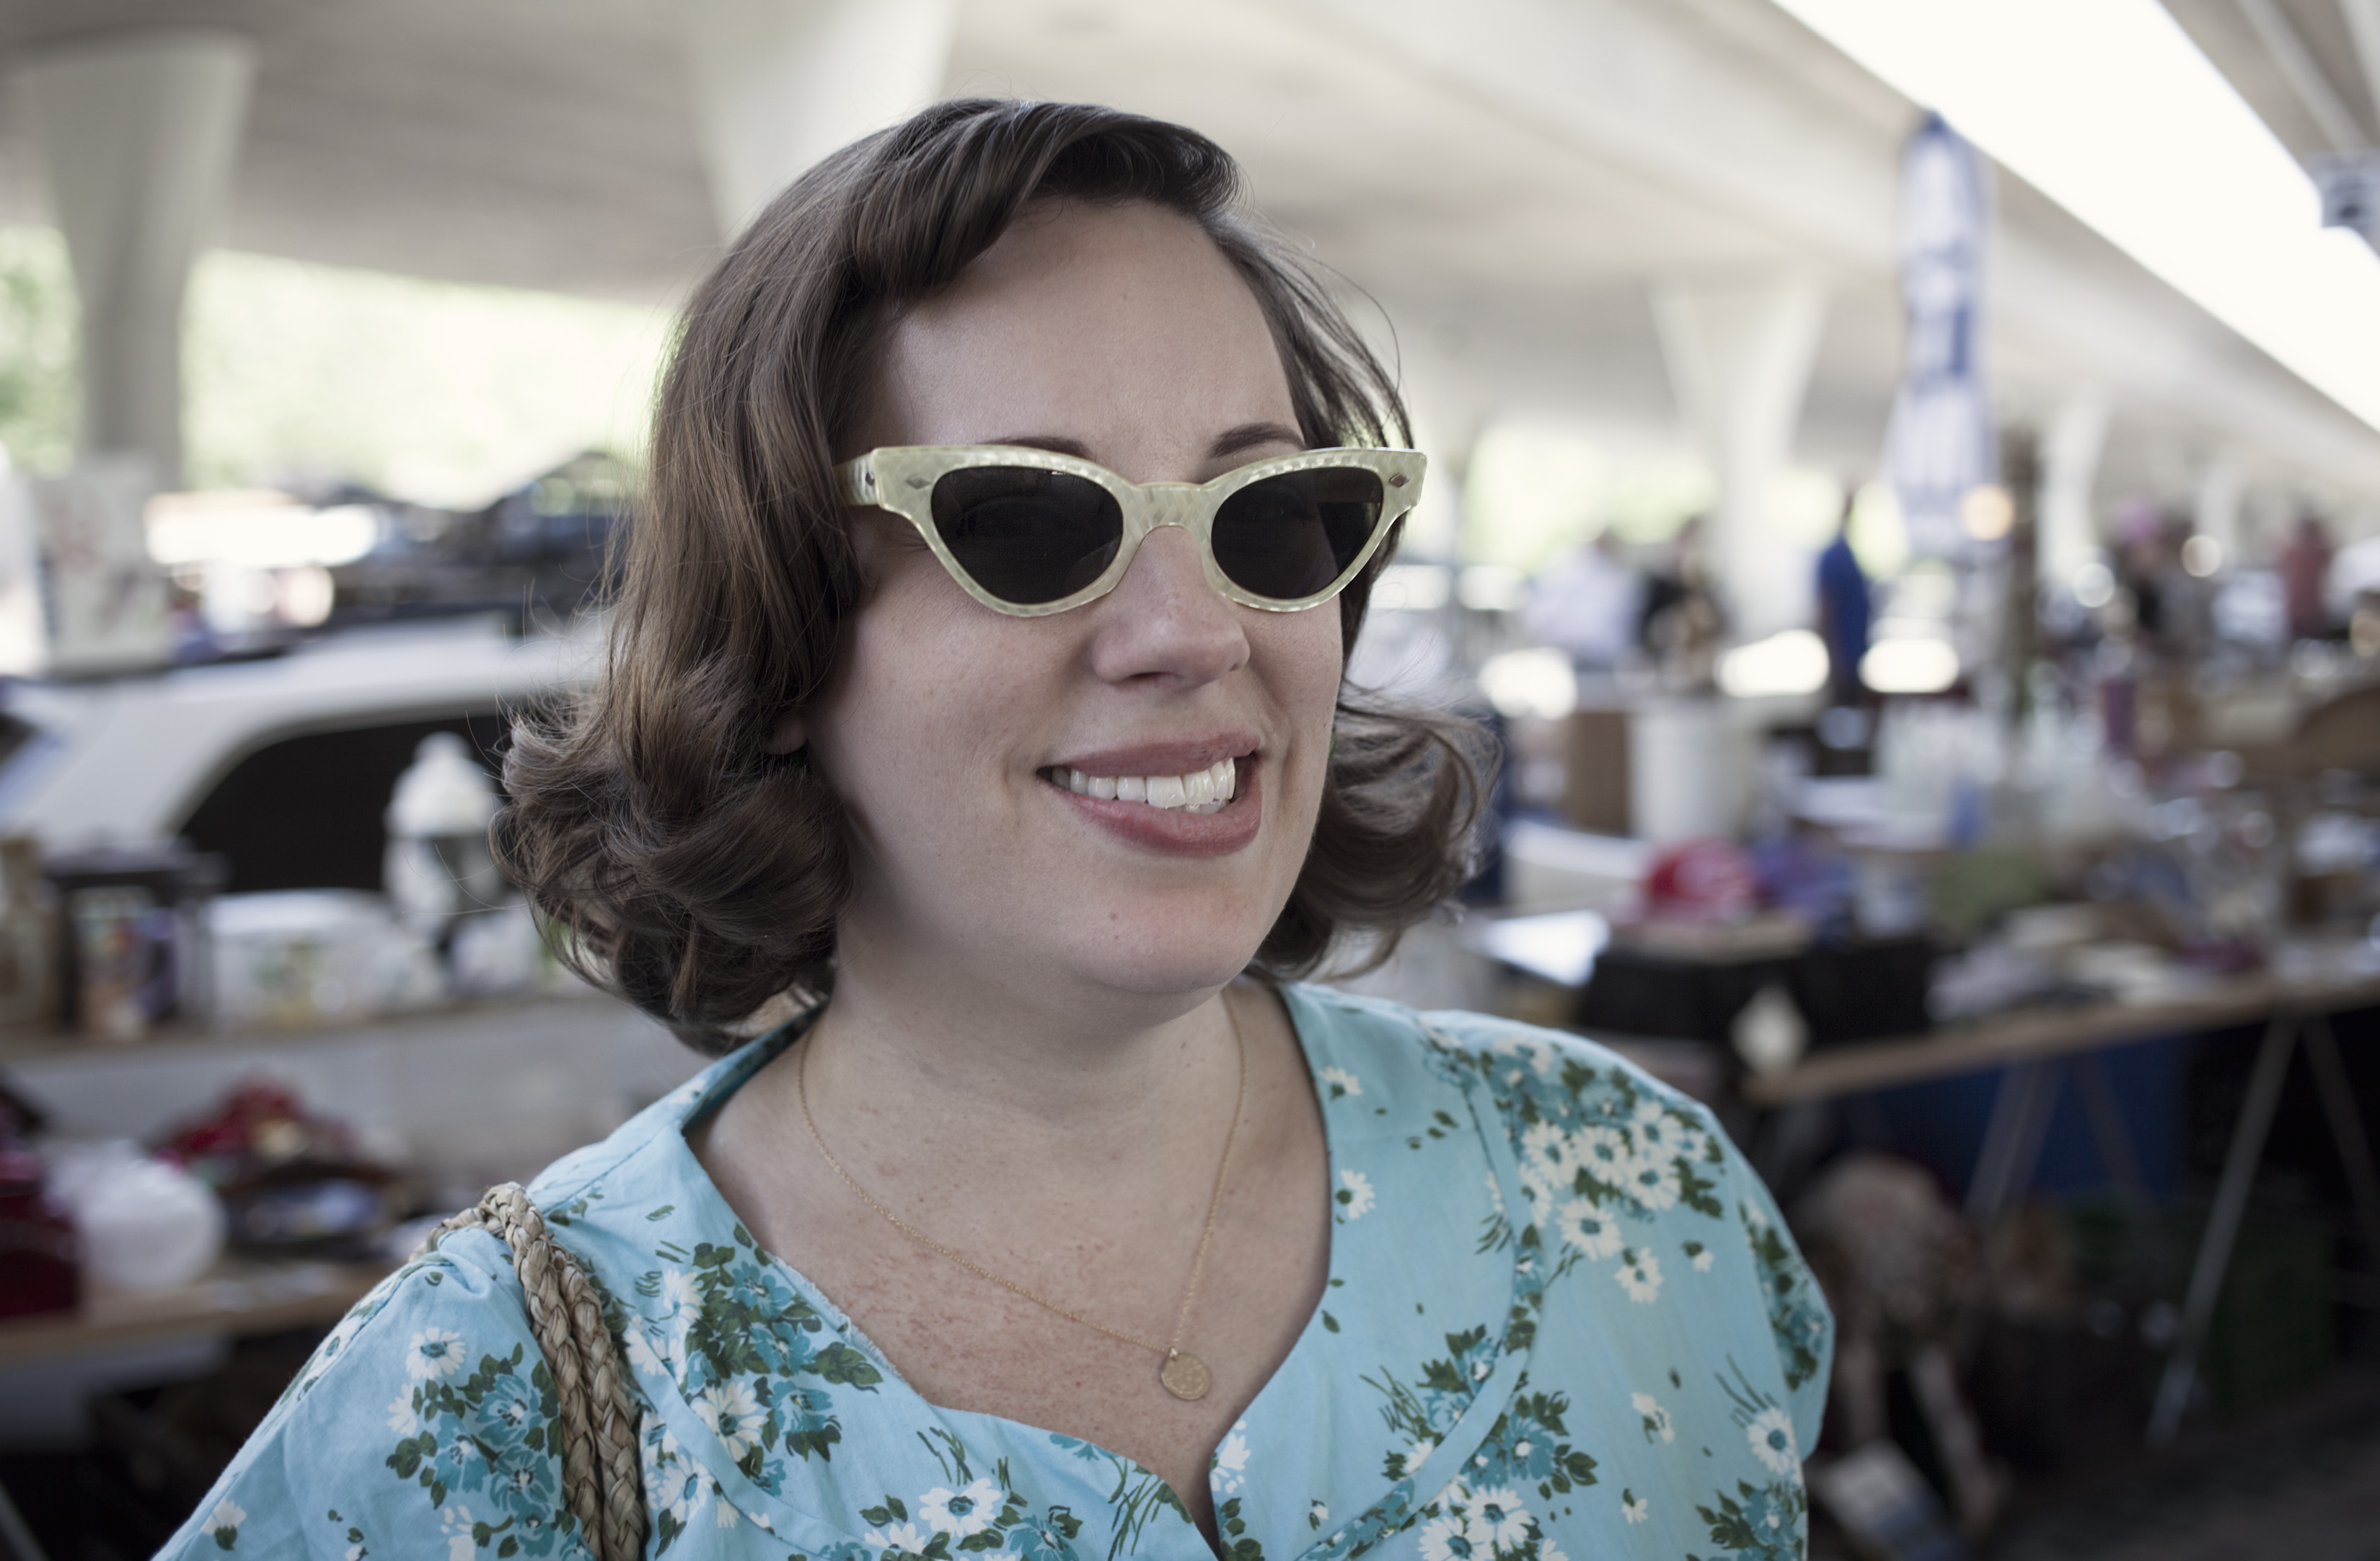
girl, woman, hair, retro, model, spring, fashion, clothing, lady, hairstyle, 2015, dress, sunglasses, glasses, beauty, paradox, 365, 1950s, 3652015imstillstanding, spacetime, vision care